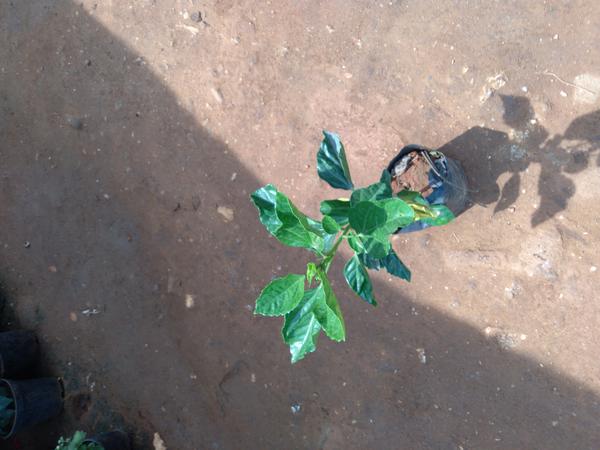
Plant: Hibiscus